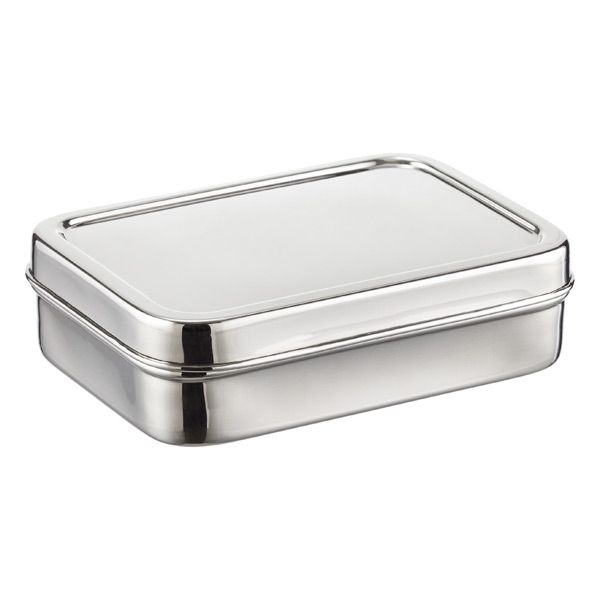
Label: metal